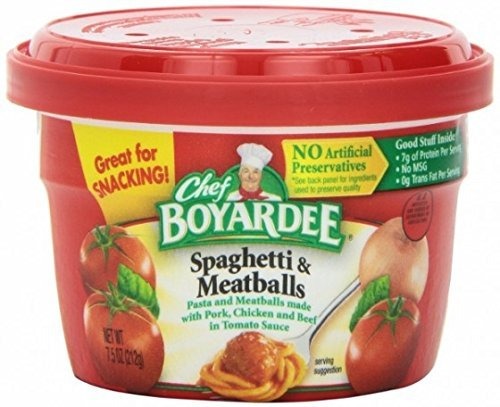
Item Name: Chef Boyardee Spaghetti and Meat Balls 7.5 Oz Cups ( 6 Pack )
Value: 45.0
Unit: Ounce

Price: 1.125